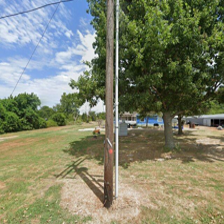
Label: streetView